Syrian–Turkish border clashes during the Syrian civil war

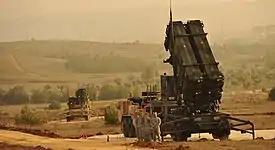
Six batteries of NATO-backed missile defense systems set up in southeastern Turkey to protect against aerial attacks from war-torn Syria.

On 5 October 2012, shells fired by Syrian artillery in Latakia landed in the rural area of Aşağıpulluyazı village (Coordinates: ) in the Yayladağı district of Hatay Province. The day before, Turkish Prime Minister Recep Tayyip Erdoğan had announced at a press conference during the official visit of Iranian First Vice President Mohammad-Reza Rahimi that a Syrian shell had fallen in Altınözü, Hatay Province. The second incident caused no damage to persons or property. Immediately after this second incident in Hatay, artillery of the Turkish 3rd Border Battalion stationed in Yayladağı fired on Syrian military targets.